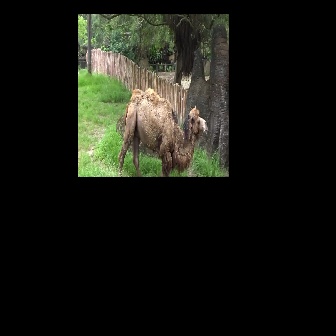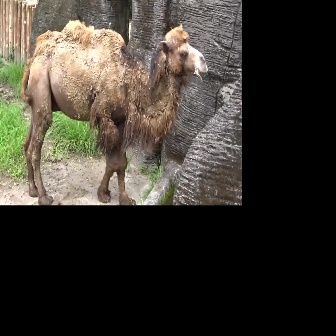
  Please identify the target specified by the bounding box [118,86,208,176] in the first image and locate it in the second image. Return the coordinates in [x_min,y_min,x_max,y_max] format.
Answer: [19,18,205,204]